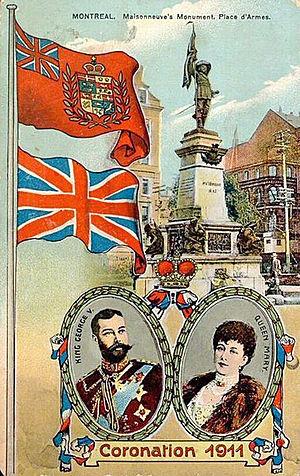
Carte postale illustrant le monument Maisonneuve situé sur la Place d'Armes à Montréal, Québec, Canada, et commémorant également le couronnement en 1911 du roi George V. Sont aussi présentées des versions du Red Ensign canadien et de l'Union Jack.